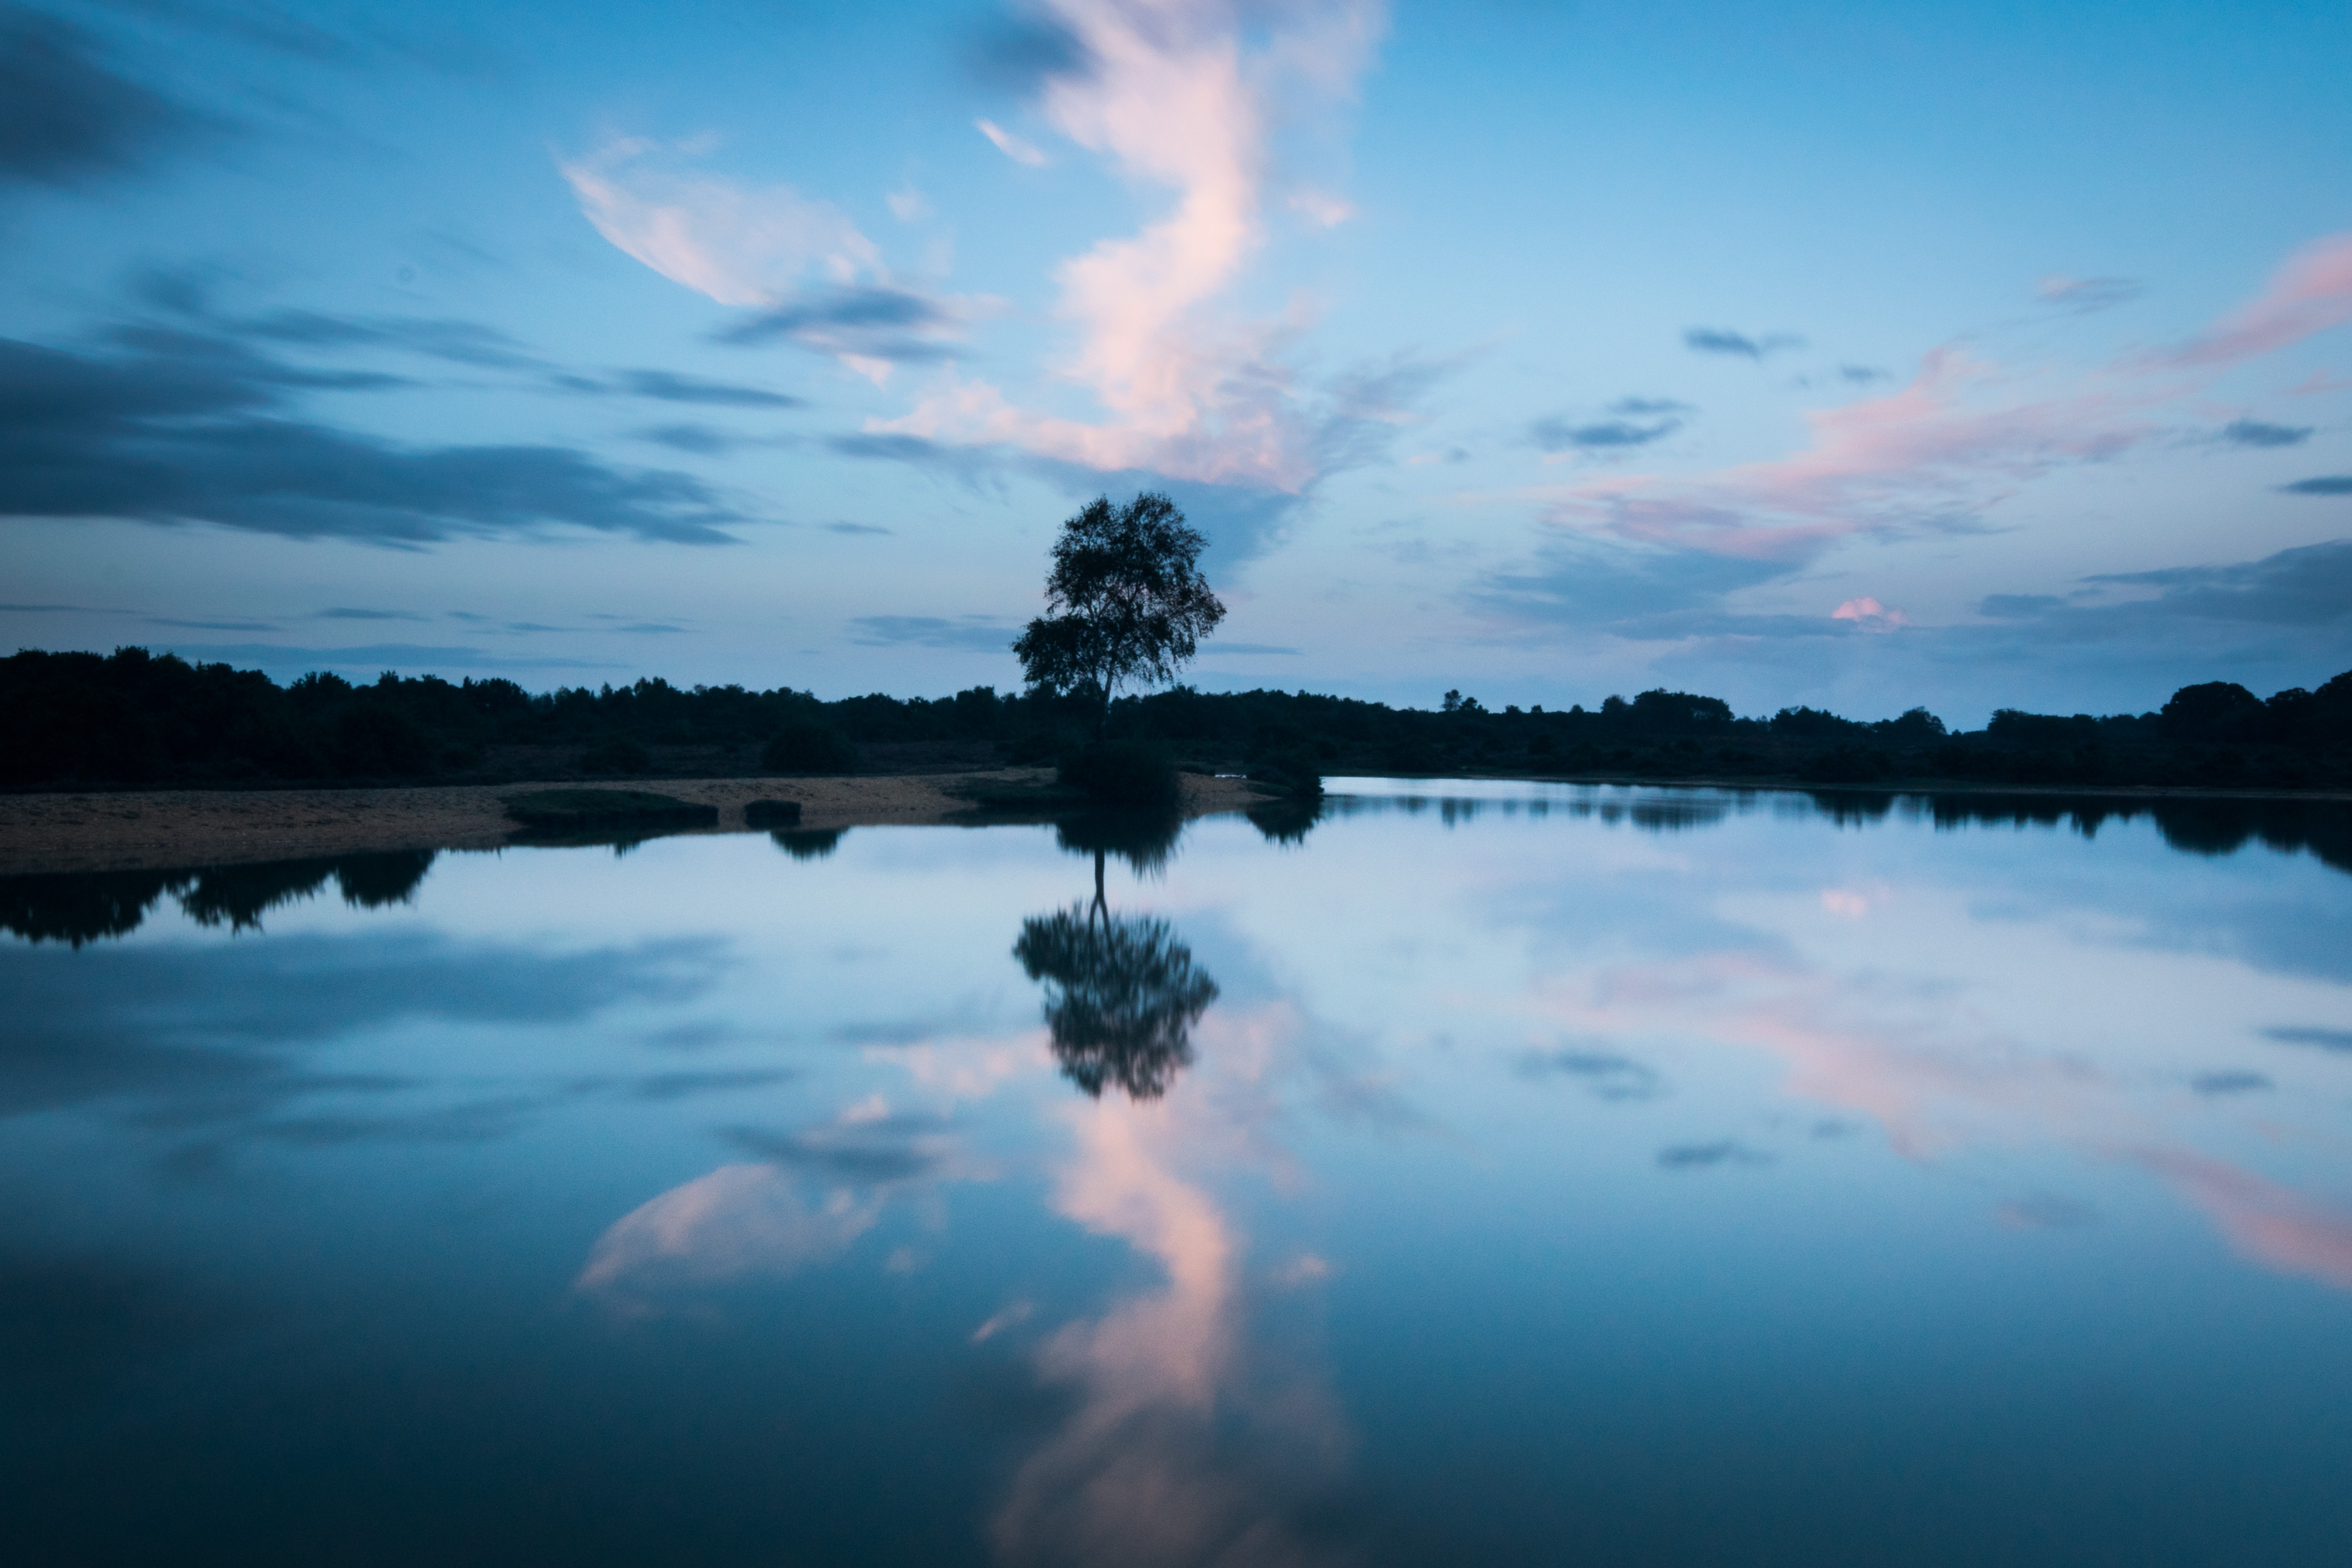
landscape, sea, tree, water, nature, horizon, cloud, sky, sunrise, sunset, sunlight, morning, lake, dawn, atmosphere, dusk, evening, reflection, loch, meteorological phenomenon, atmospheric phenomenon